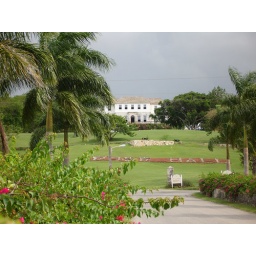
one of the old plantation houses in Jamaica - said to be the home of the 'white witch' Annee Palmer